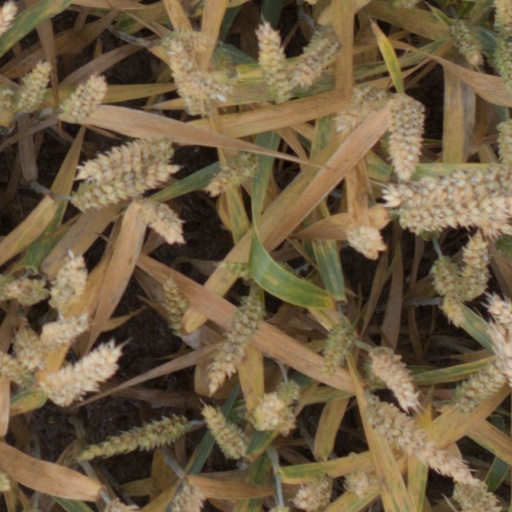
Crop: wheat